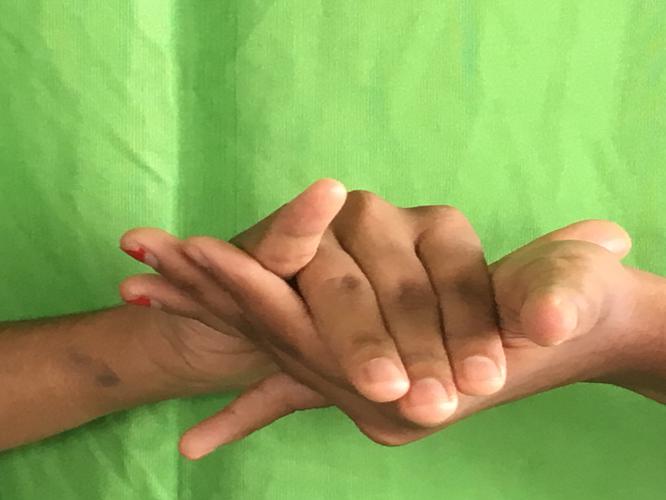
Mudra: Kurma
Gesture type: double_hand